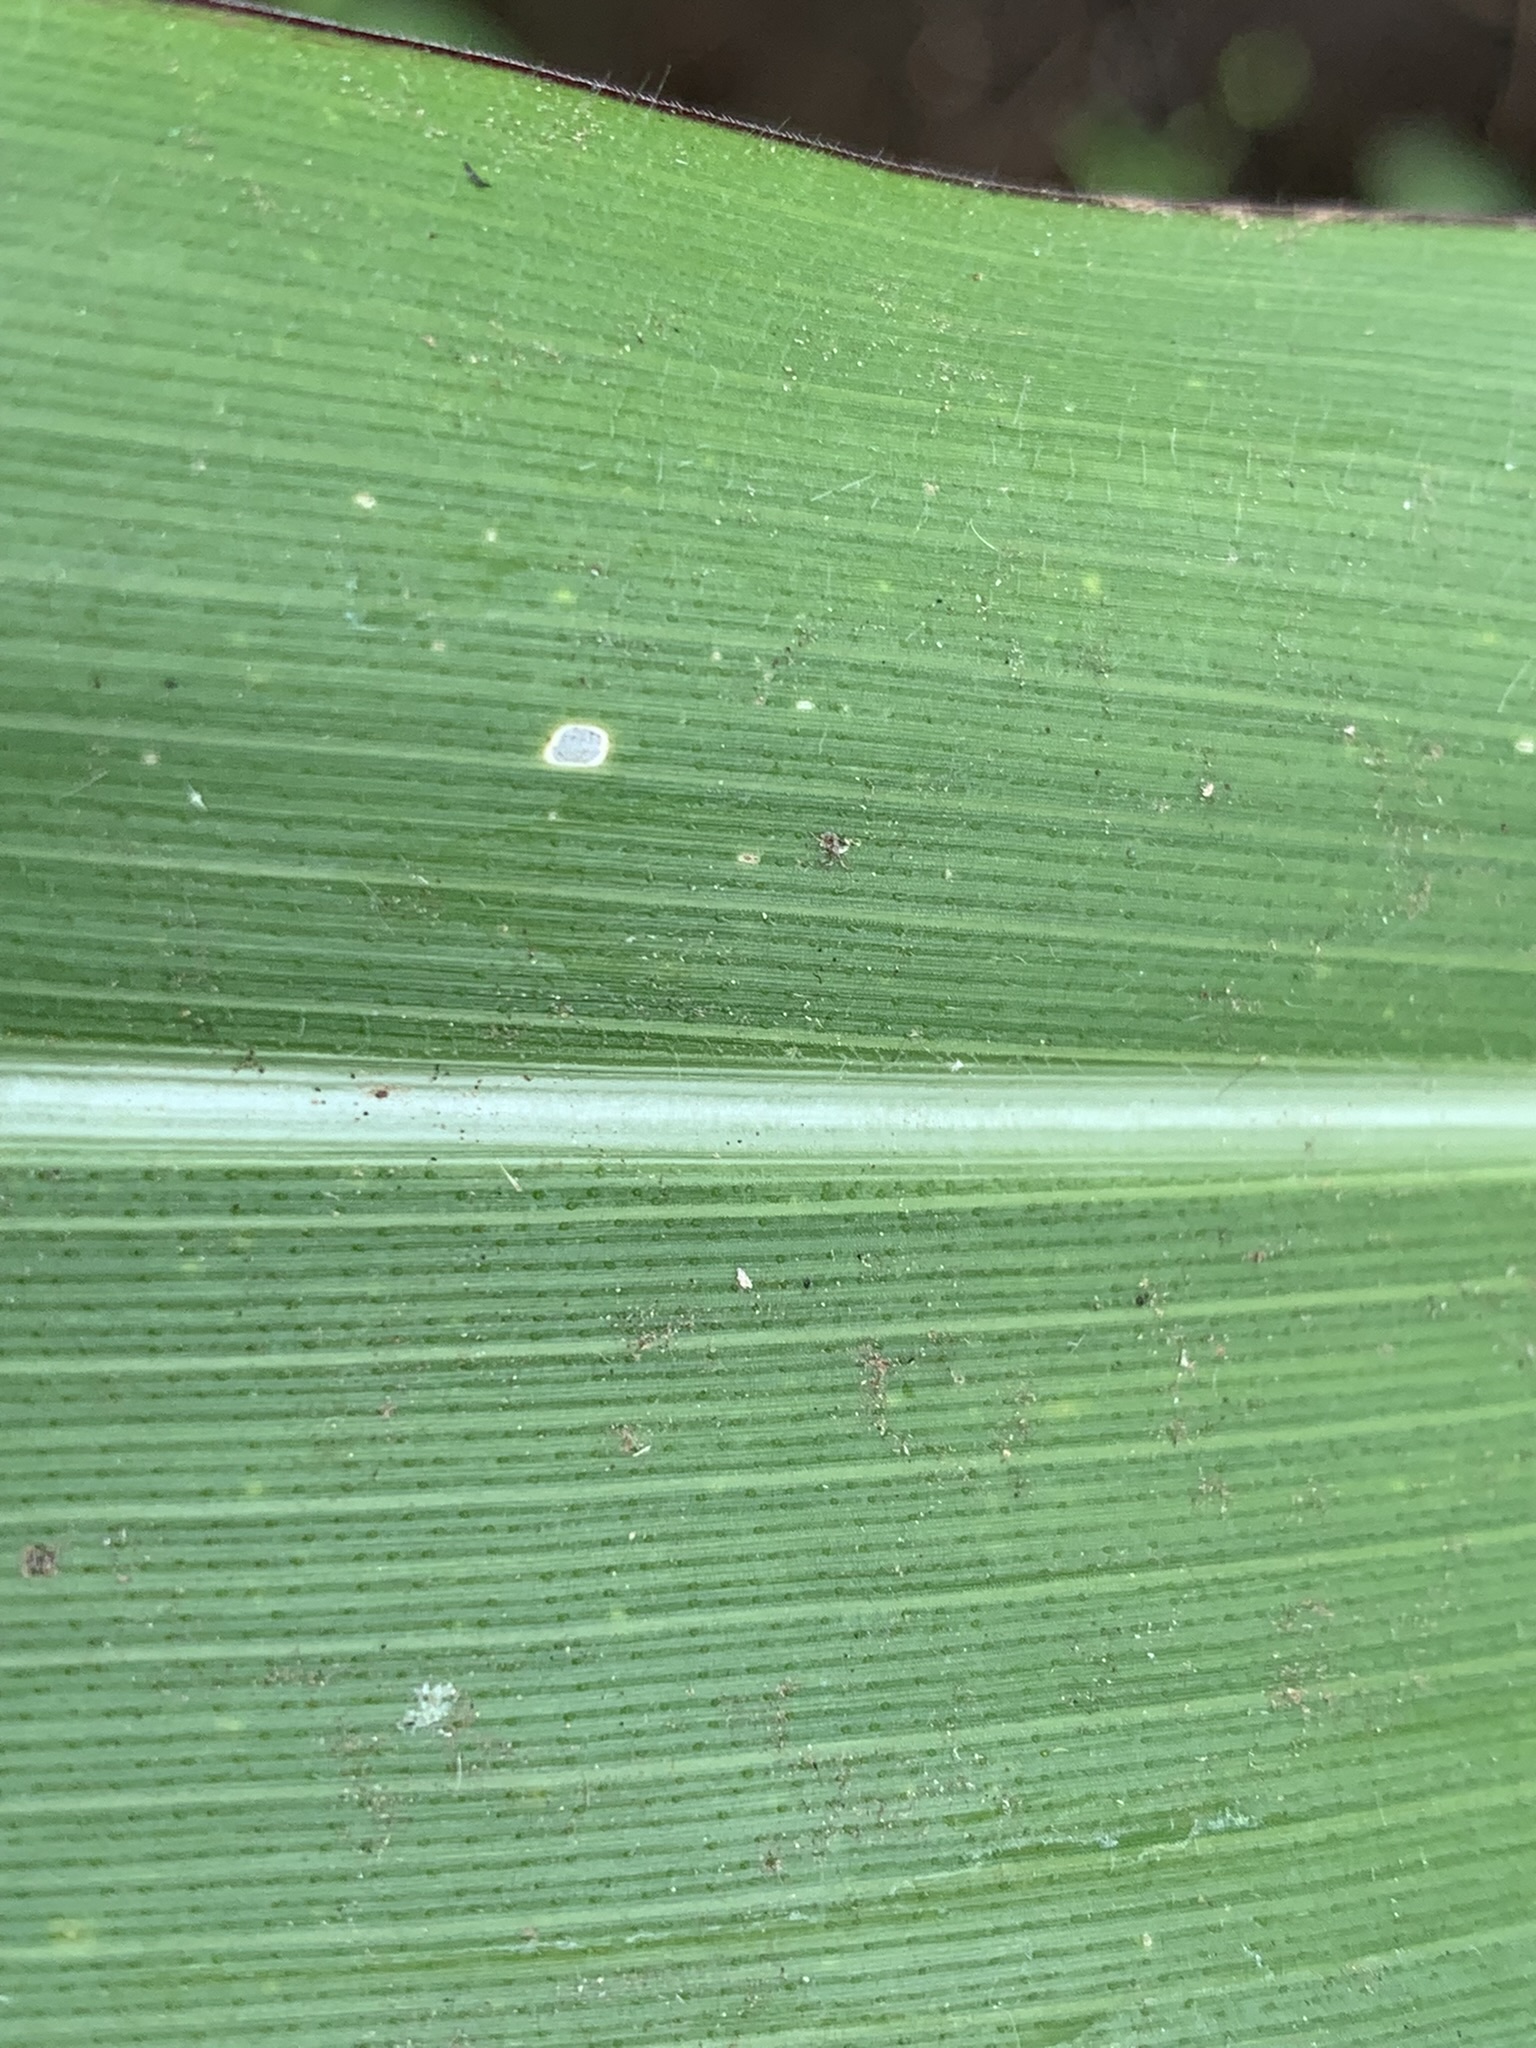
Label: Healthy